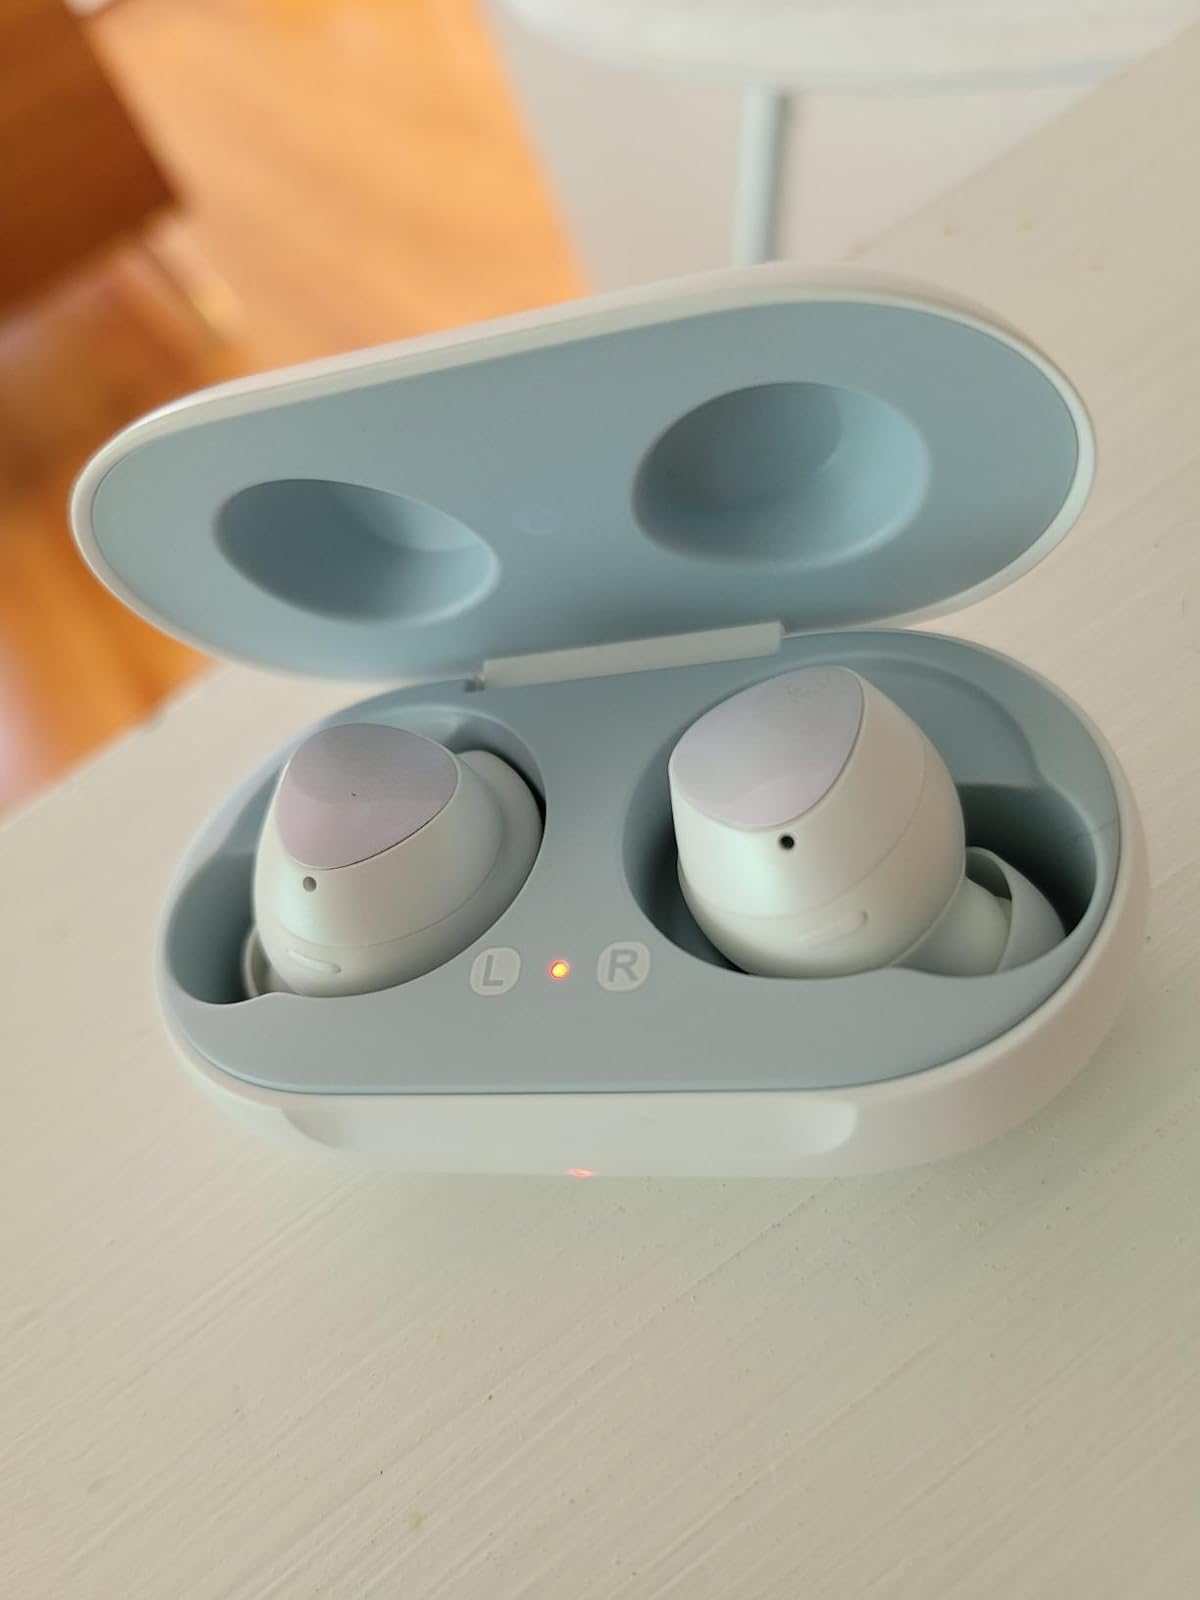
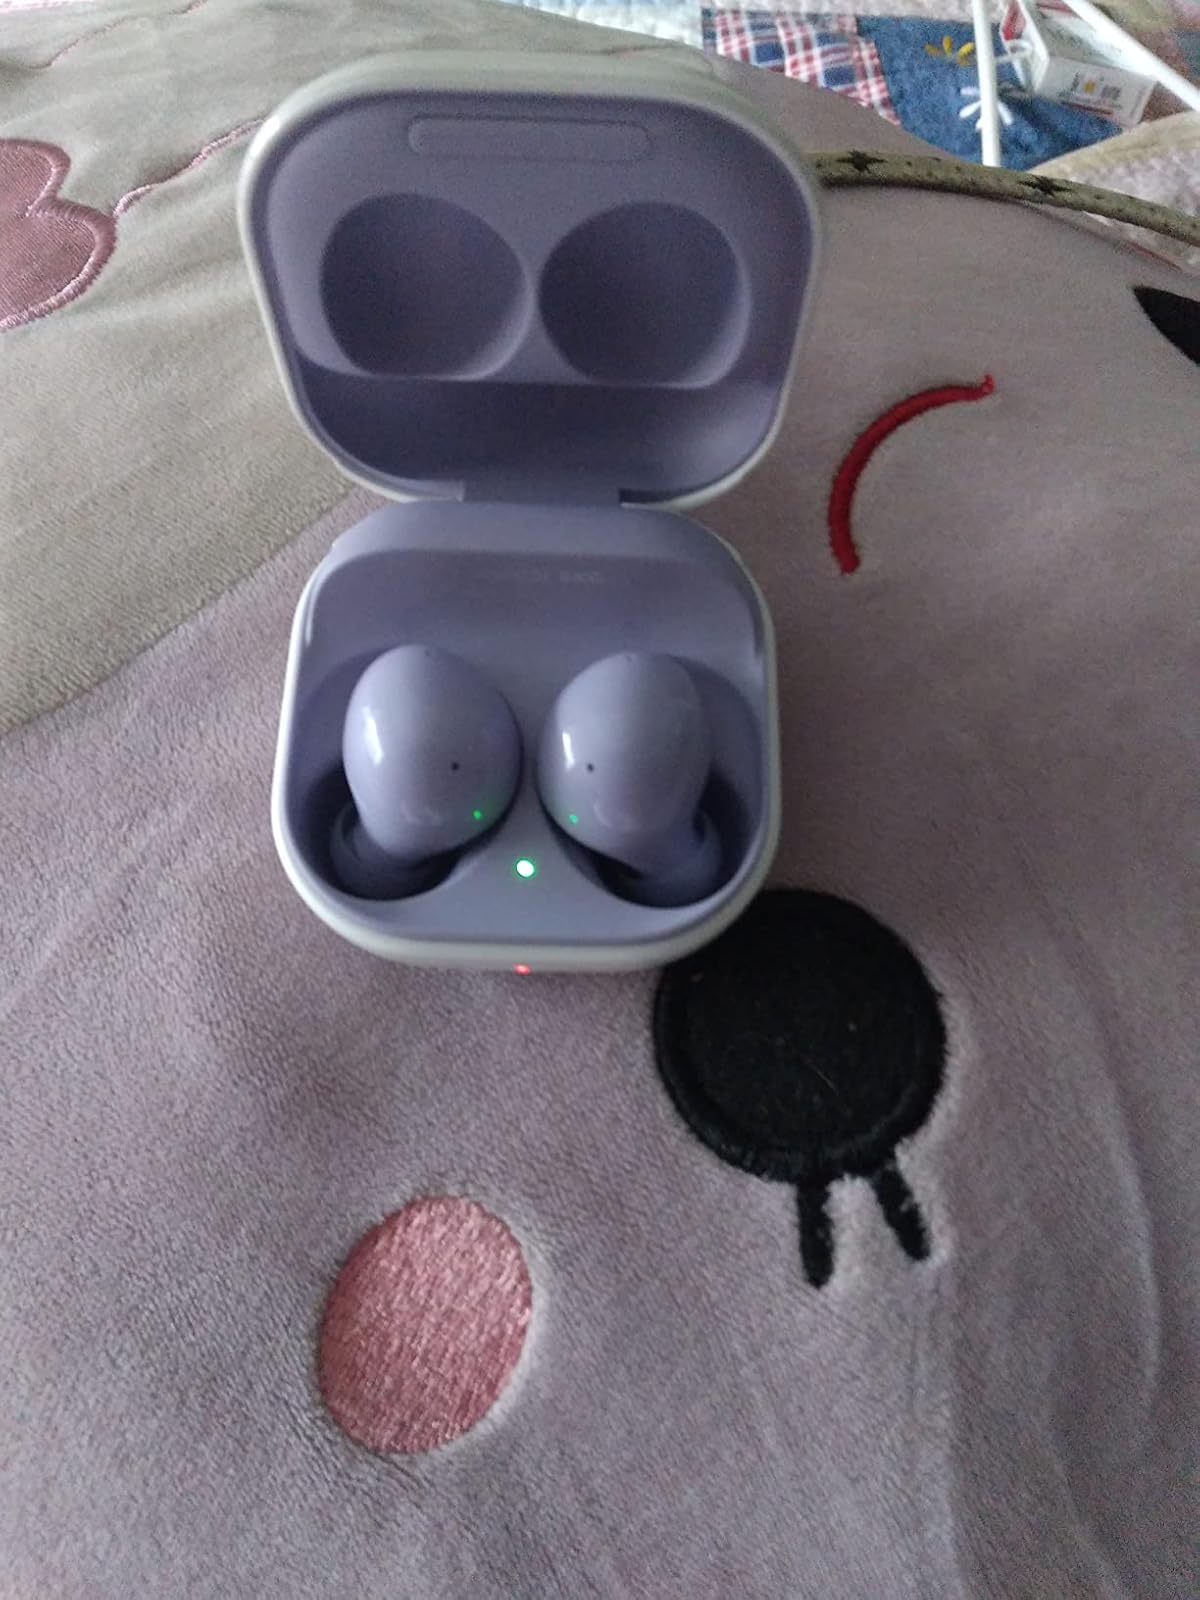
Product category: earbuds
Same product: no